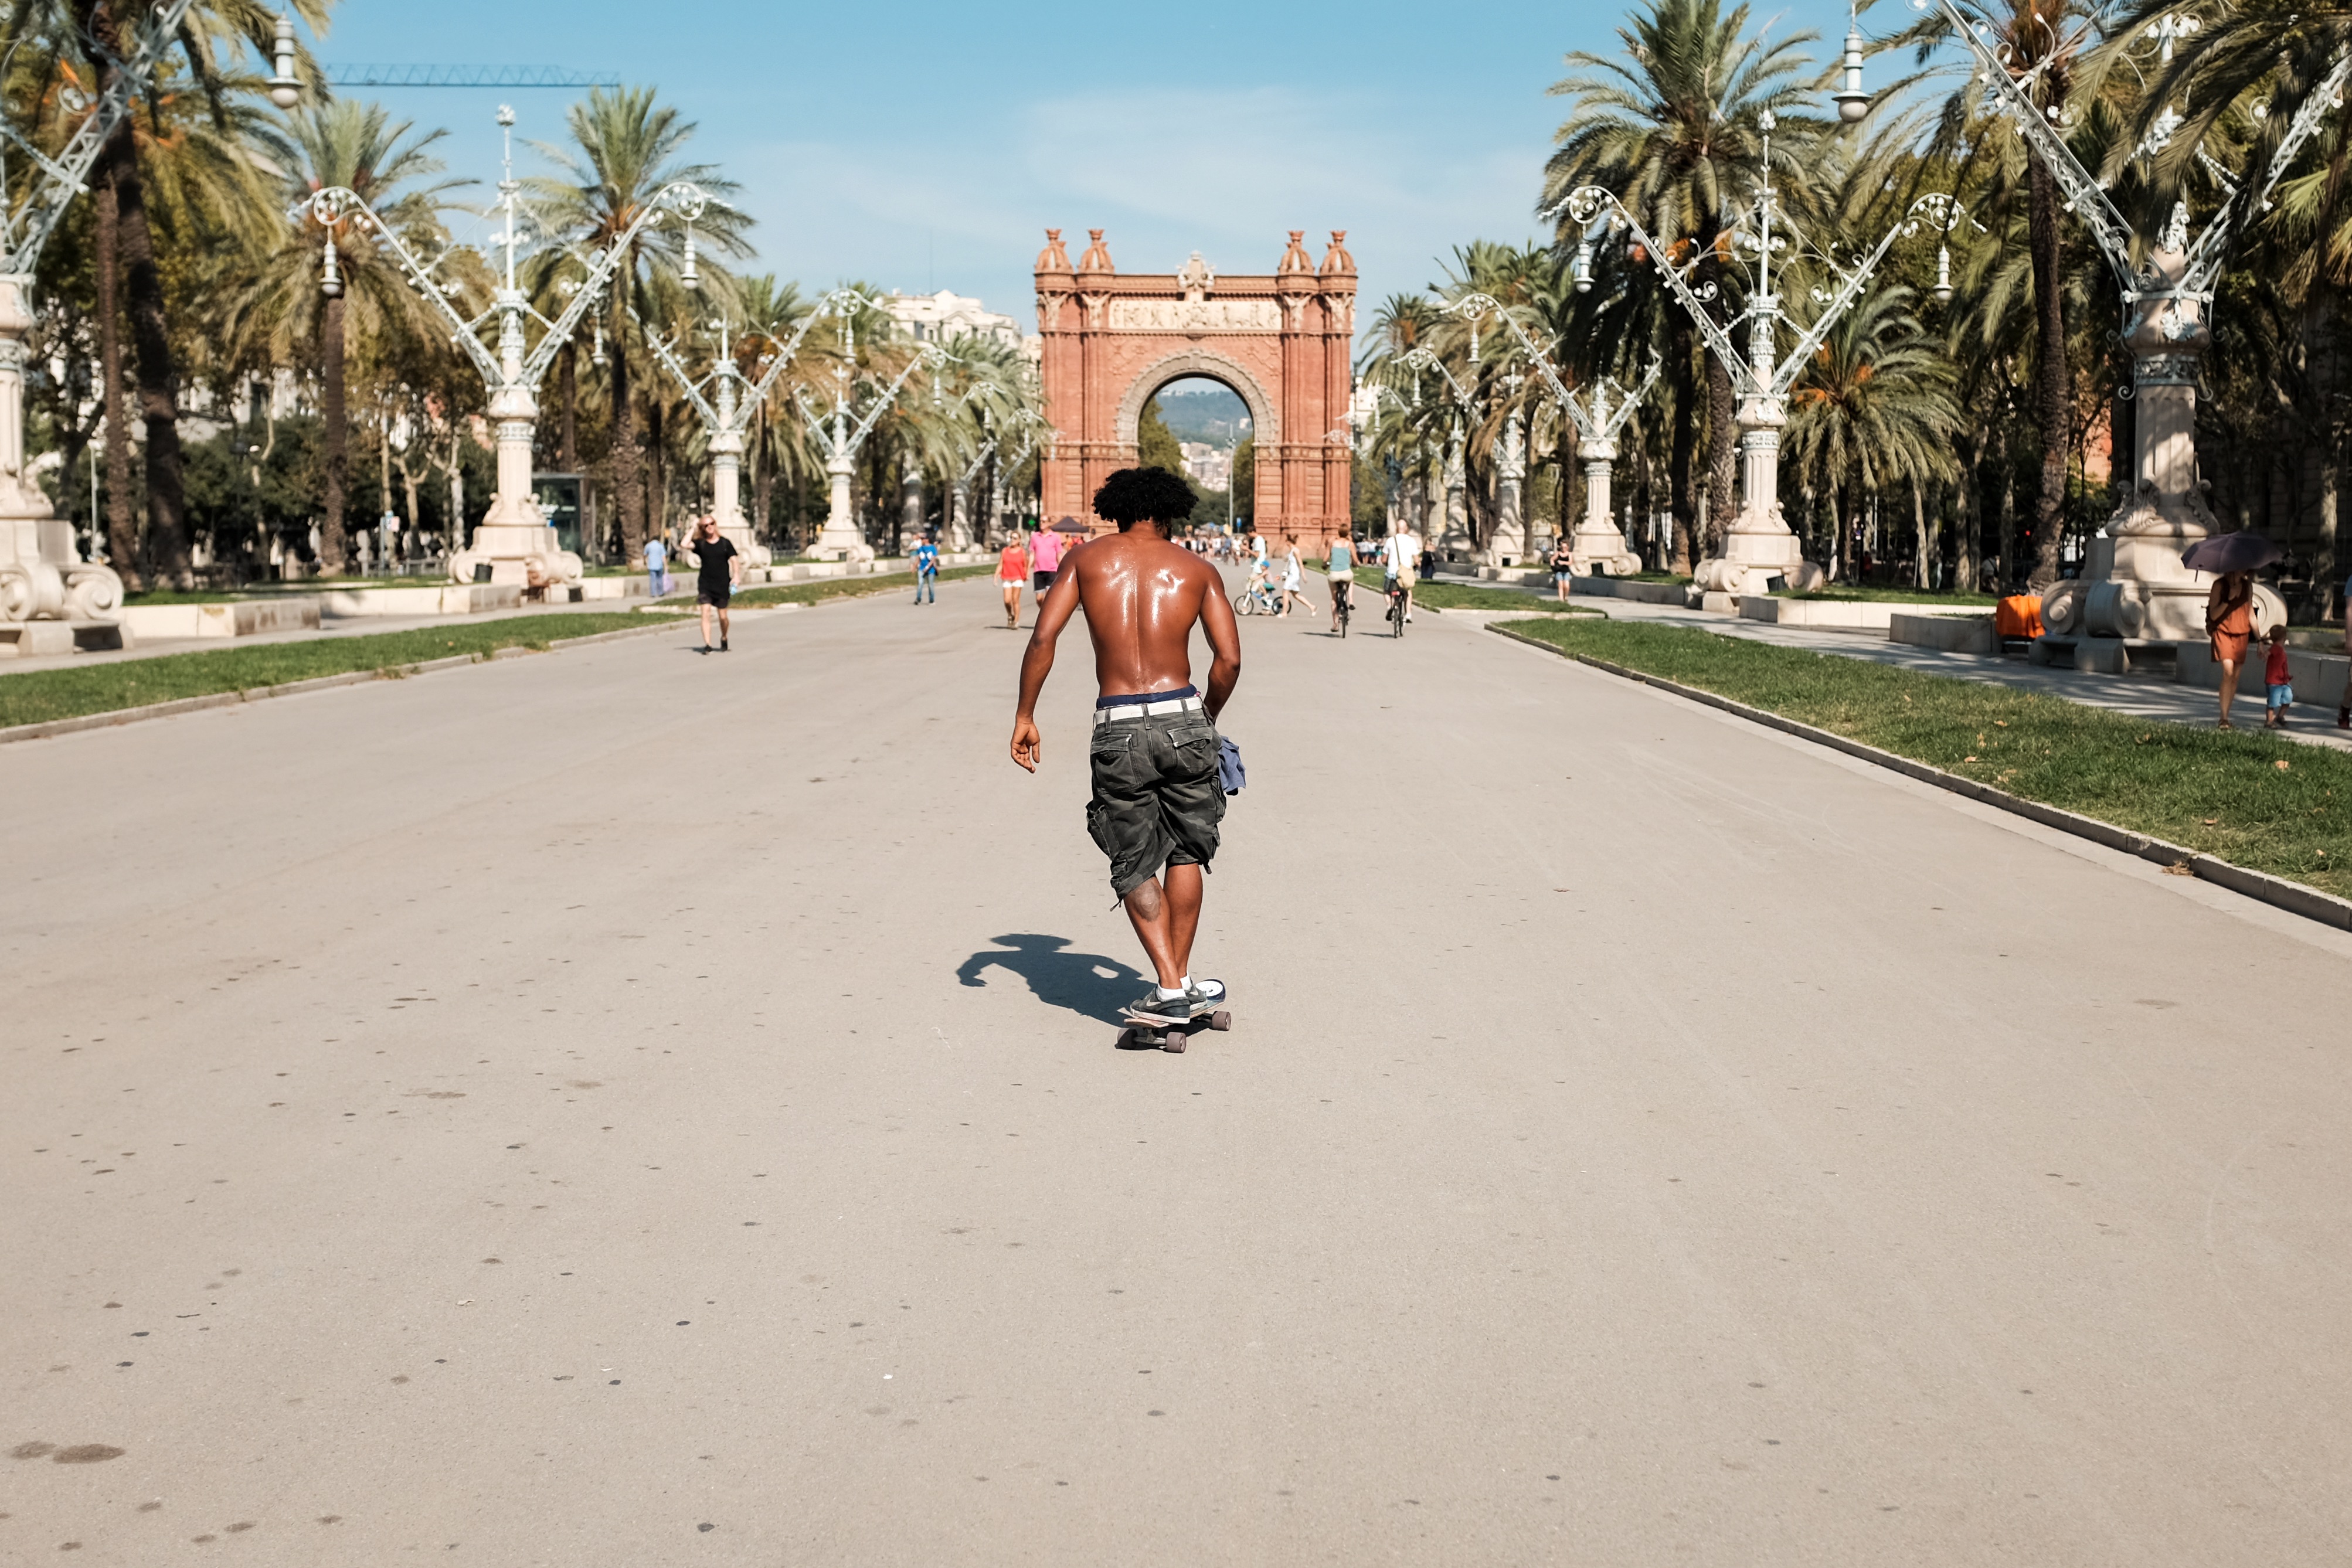
skateboard, sports, skateboarding equipment and supplies